Calumpang National High School

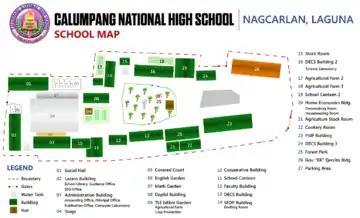
CNHS School Map

Currently, Calumpang National High School has 2 campuses, the Main campus which is located at Brgy. Calumpang, Nagcarlan, Laguna. The other one is located at Brgy. Maravilla Nagcarlan, Laguna which is the Lowland Annex. Another campus is still under construction at Brgy. Kabubuhayan, Nagcarlan, Laguna.